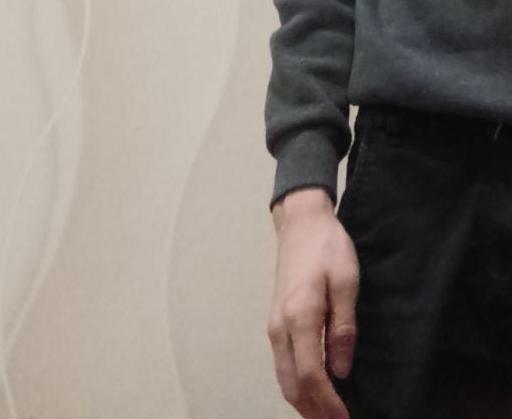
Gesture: no_gesture